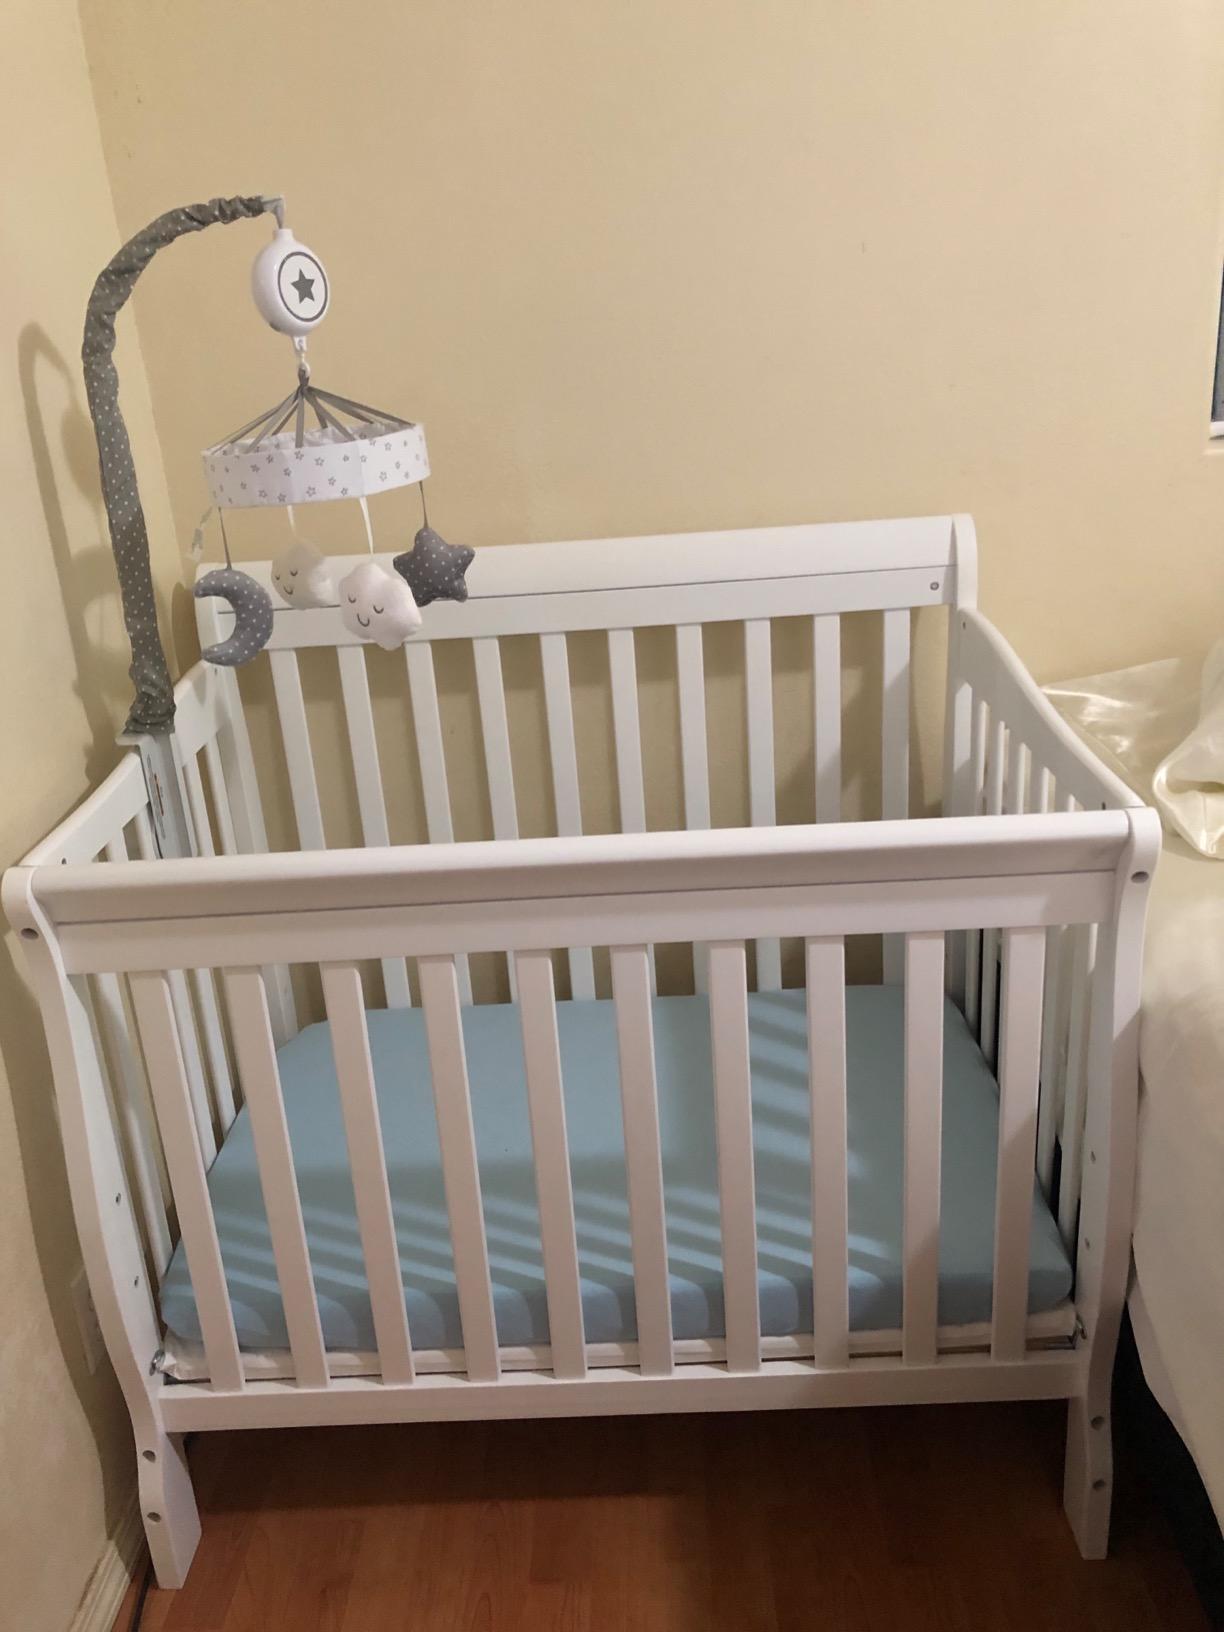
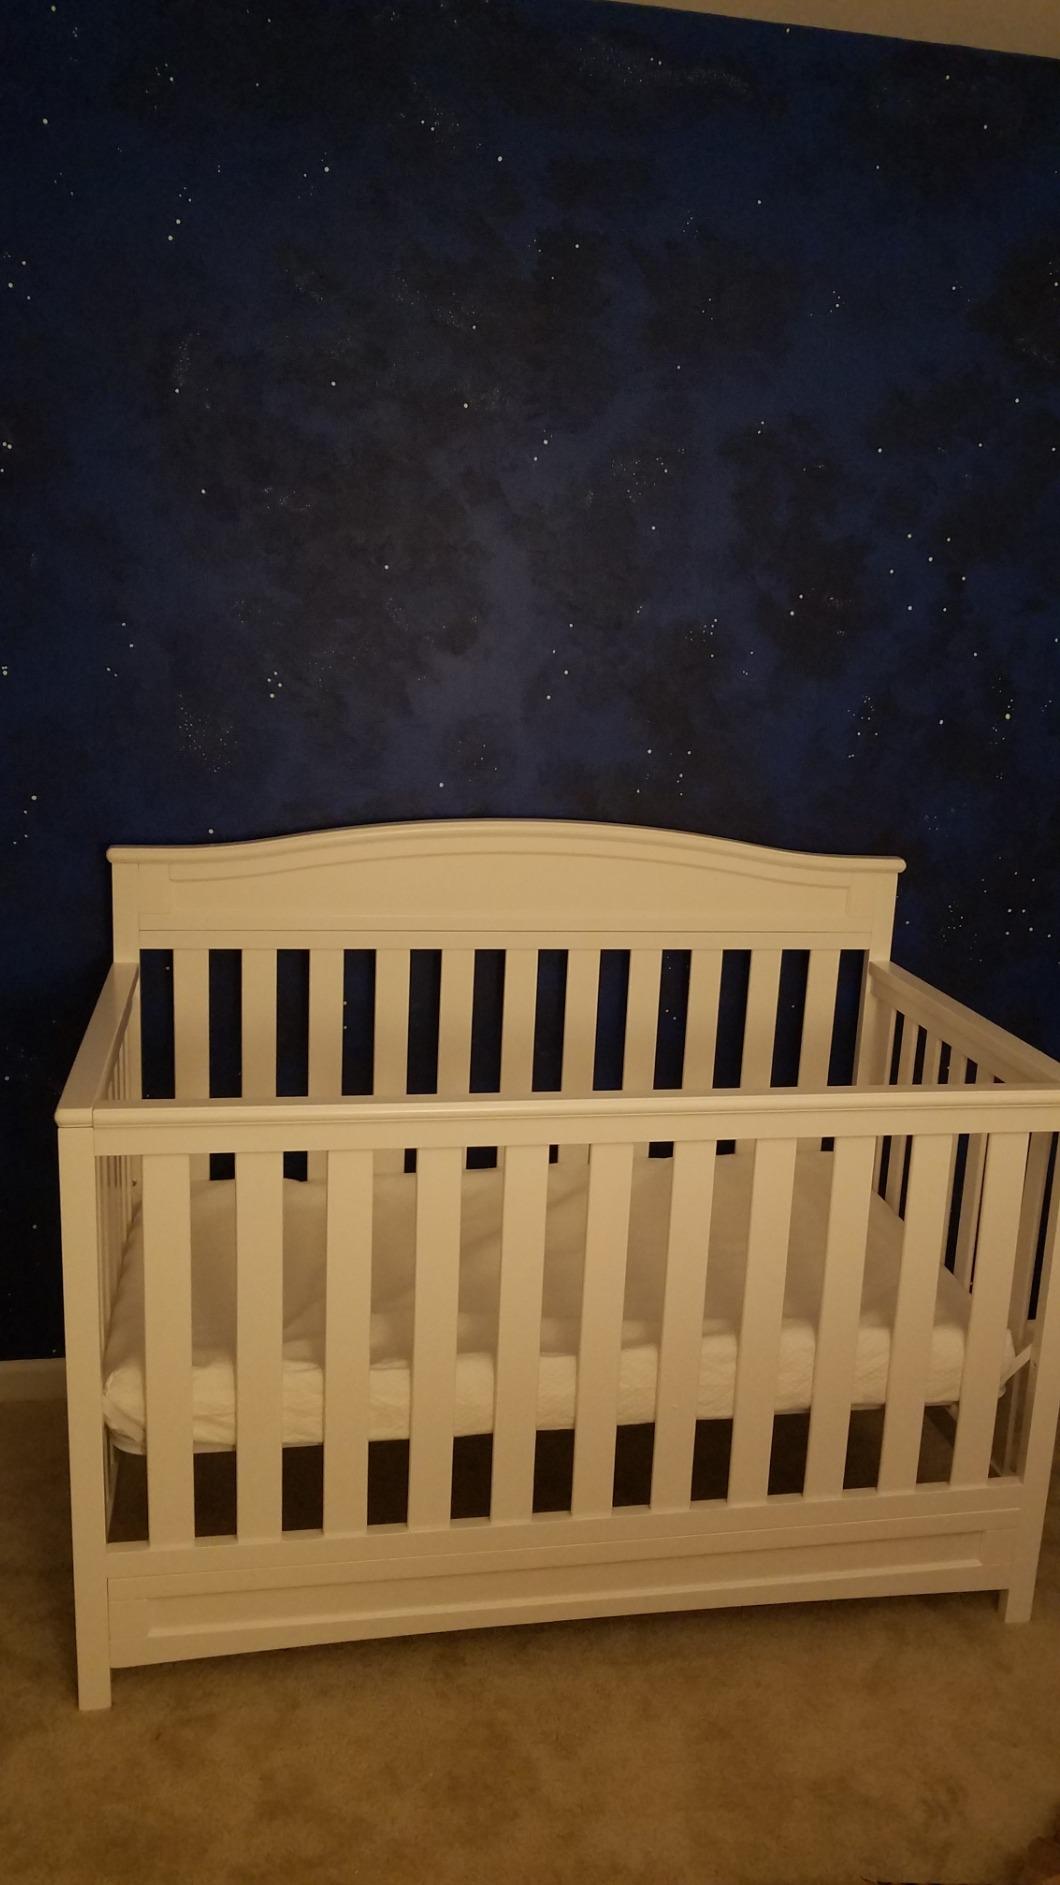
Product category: products_crib
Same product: no